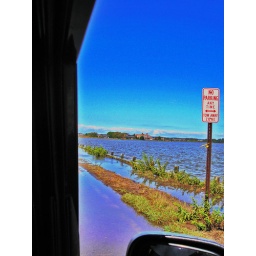
taken on flying point road in southampton after a storm.